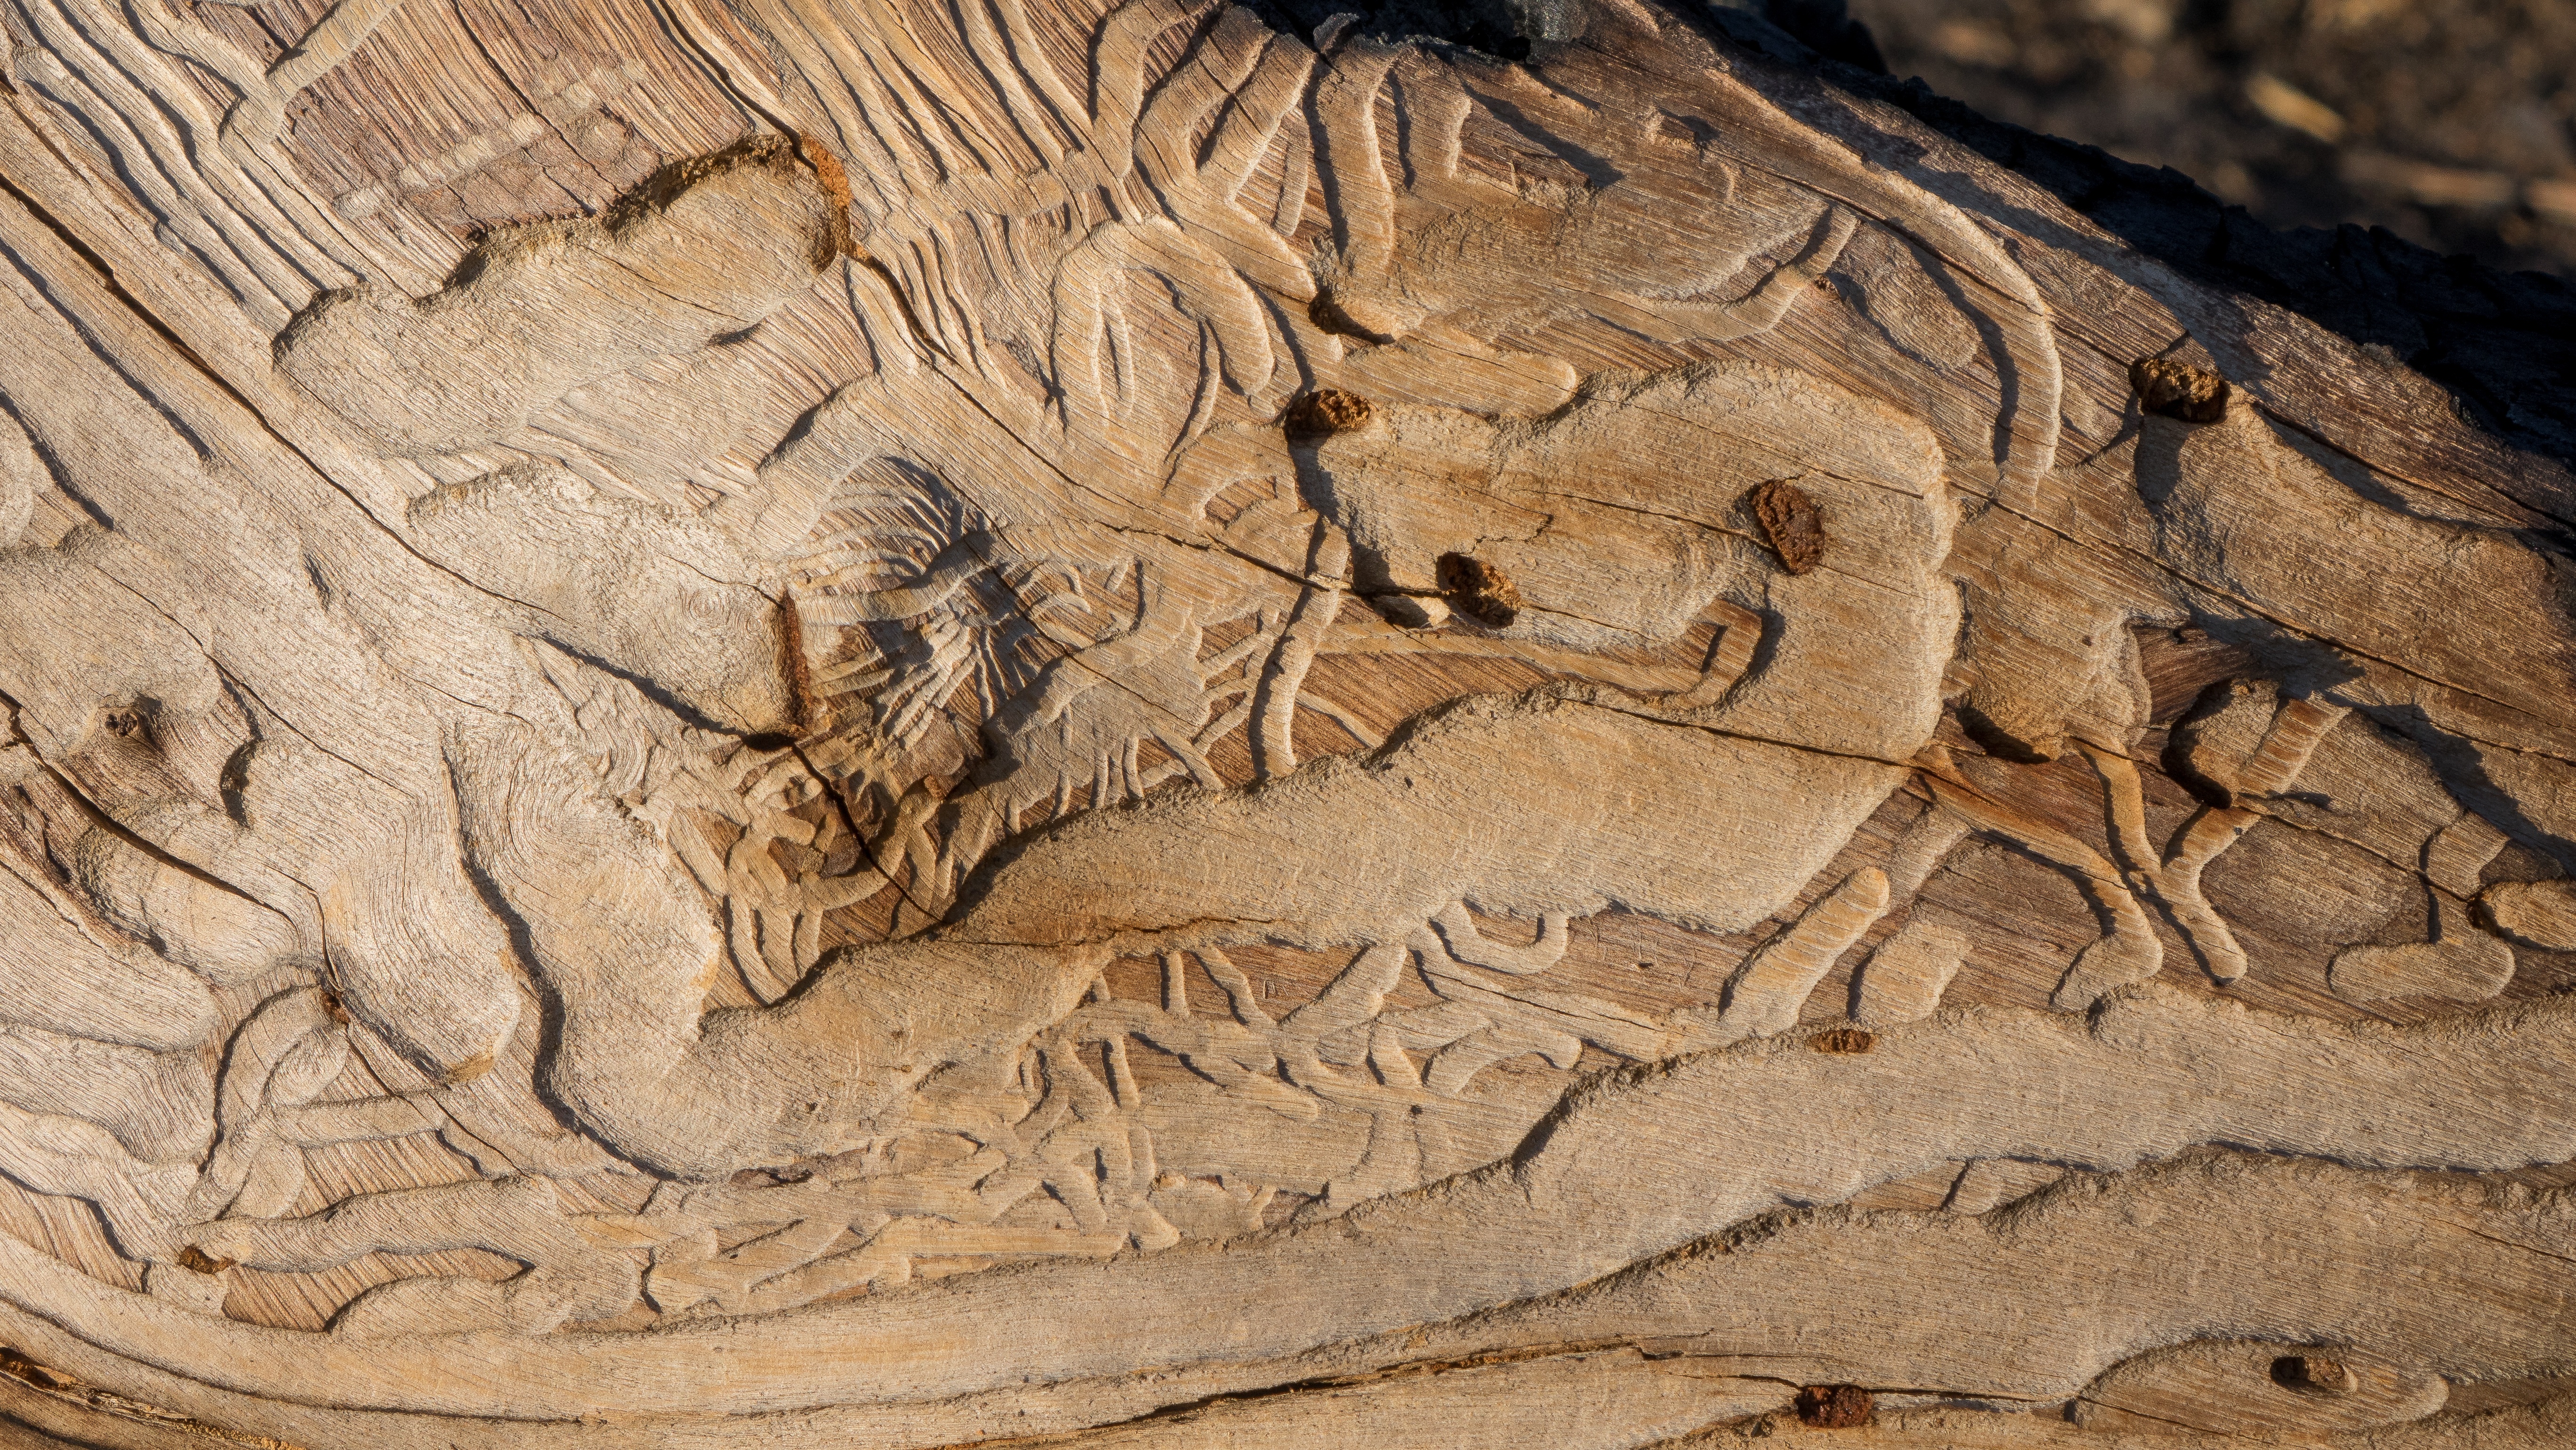
tree, sand, rock, grungy, wood, texture, trunk, bark, formation, soil, exposed, background, geology, design, temple, carving, relief, layer, aged, ancient history